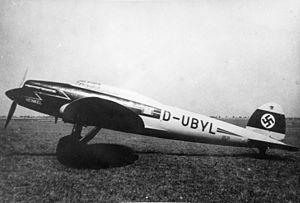
Le Heinkel He 70 était un avion monomoteur allemand des années 1930, effectuant des missions de liaison, transport de courrier et passagers, de formation et bombardier. Il eut une carrière commerciale relativement brève, avant d'être remplacé par des appareils pouvant transporter plus de passagers. Il n'eut pas un grand succès comme avion de combat car il devint rapidement obsolète. Néanmoins, le He 70 était d'une conception brillante pour son époque, établissant pas moins de huit records mondiaux de vitesse au début de 1933.